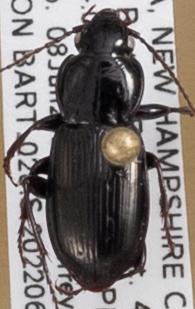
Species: Pterostichus pensylvanicus
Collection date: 2022-06-08
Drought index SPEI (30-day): -0.594
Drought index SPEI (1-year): -0.38
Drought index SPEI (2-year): -1.16